Staircase

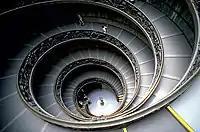
Spiral staircase (double helix) in the Vatican Museums

A stairwell or stair room is a room in a building where a stair is located, and is used to connect walkways between floors so that one can move in height. Collectively, a set of stairs and a stairwell is referred to as a staircase or stairway. In buildings with several housing units, a stairway can be a necessary common area for getting to and from apartments.